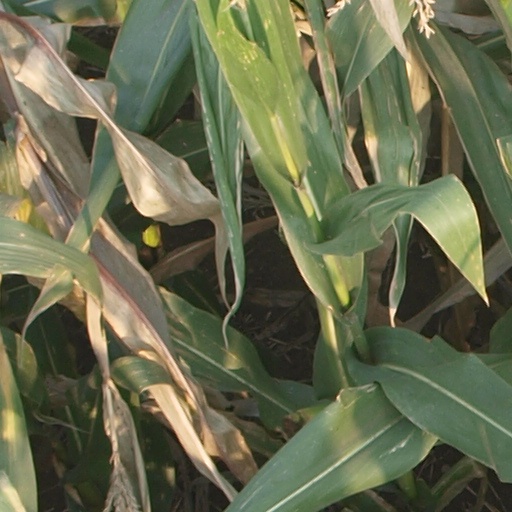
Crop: maize; corn